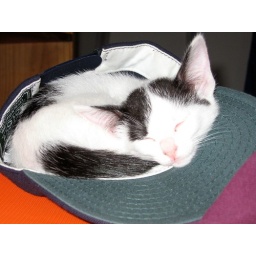
I was typing on the computer and turned to find her sleeping in my Carlton cap